Shamitabh

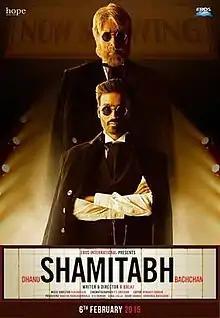
Theatrical release poster

Shamitabh is a 2015 Indian Hindi-language satirical drama film written and directed by R. Balki. The film stars Dhanush in the title role along with Amitabh Bachchan and debutante Akshara Haasan. The film is jointly produced by Sunil Lulla, Balki, Rakesh Jhunjhunwala, R. K. Damani, Amitabh Bachchan, Abhishek Bachchan under their respective production banners. Ilaiyaraaja composed the soundtrack album and background score, while cinematography was handled by P. C. Sreeram.